Double act

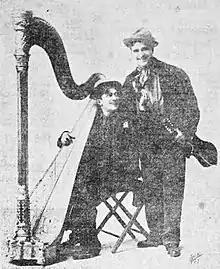
Lyons and Yosco, vaudeville act and ragtime composers from the 1910s

The model for the modern double act began in the British music halls and the American vaudeville scene of the late 19th century. Here, the straight man was needed to repeat the lines of the comic because audiences were noisy. A dynamic soon developed in which the straight man was a more integral part of the act, setting up jokes for the comic to deliver a punch line. Popular draws included acts like George Burns and Gracie Allen (who initially operated with Burns as the comic but quickly switched roles when Gracie's greater appeal was recognized), Abbott and Costello, Flanagan and Allen, Gallagher and Shean, Smith and Dale, and Lyons and Yosco. The dynamic evolved, with Abbott and Costello using a modern and recognizable formula in routines such as Who's on First? in the 1930s and Flanagan and Allen using "cross talking".